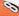
Number: 8